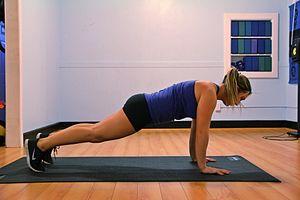
La planche est un exercice de gainage qui implique le maintien d'une position similaire à celle d'une pompe le plus de temps possible.